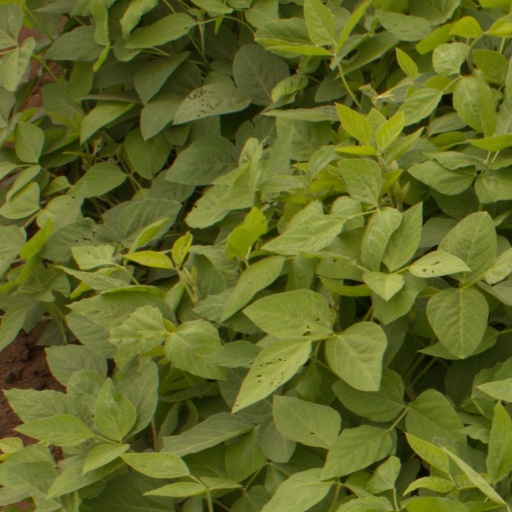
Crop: soybean